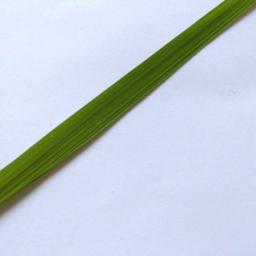
Label: Rice___Healthy